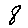
Label: 8